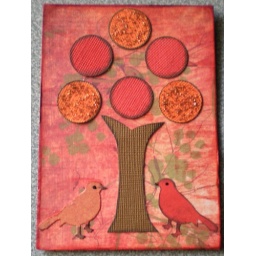
two birds under tree